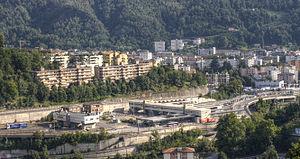
La frontière entre l'Italie et la Suisse est la frontière internationale séparant ces deux pays.